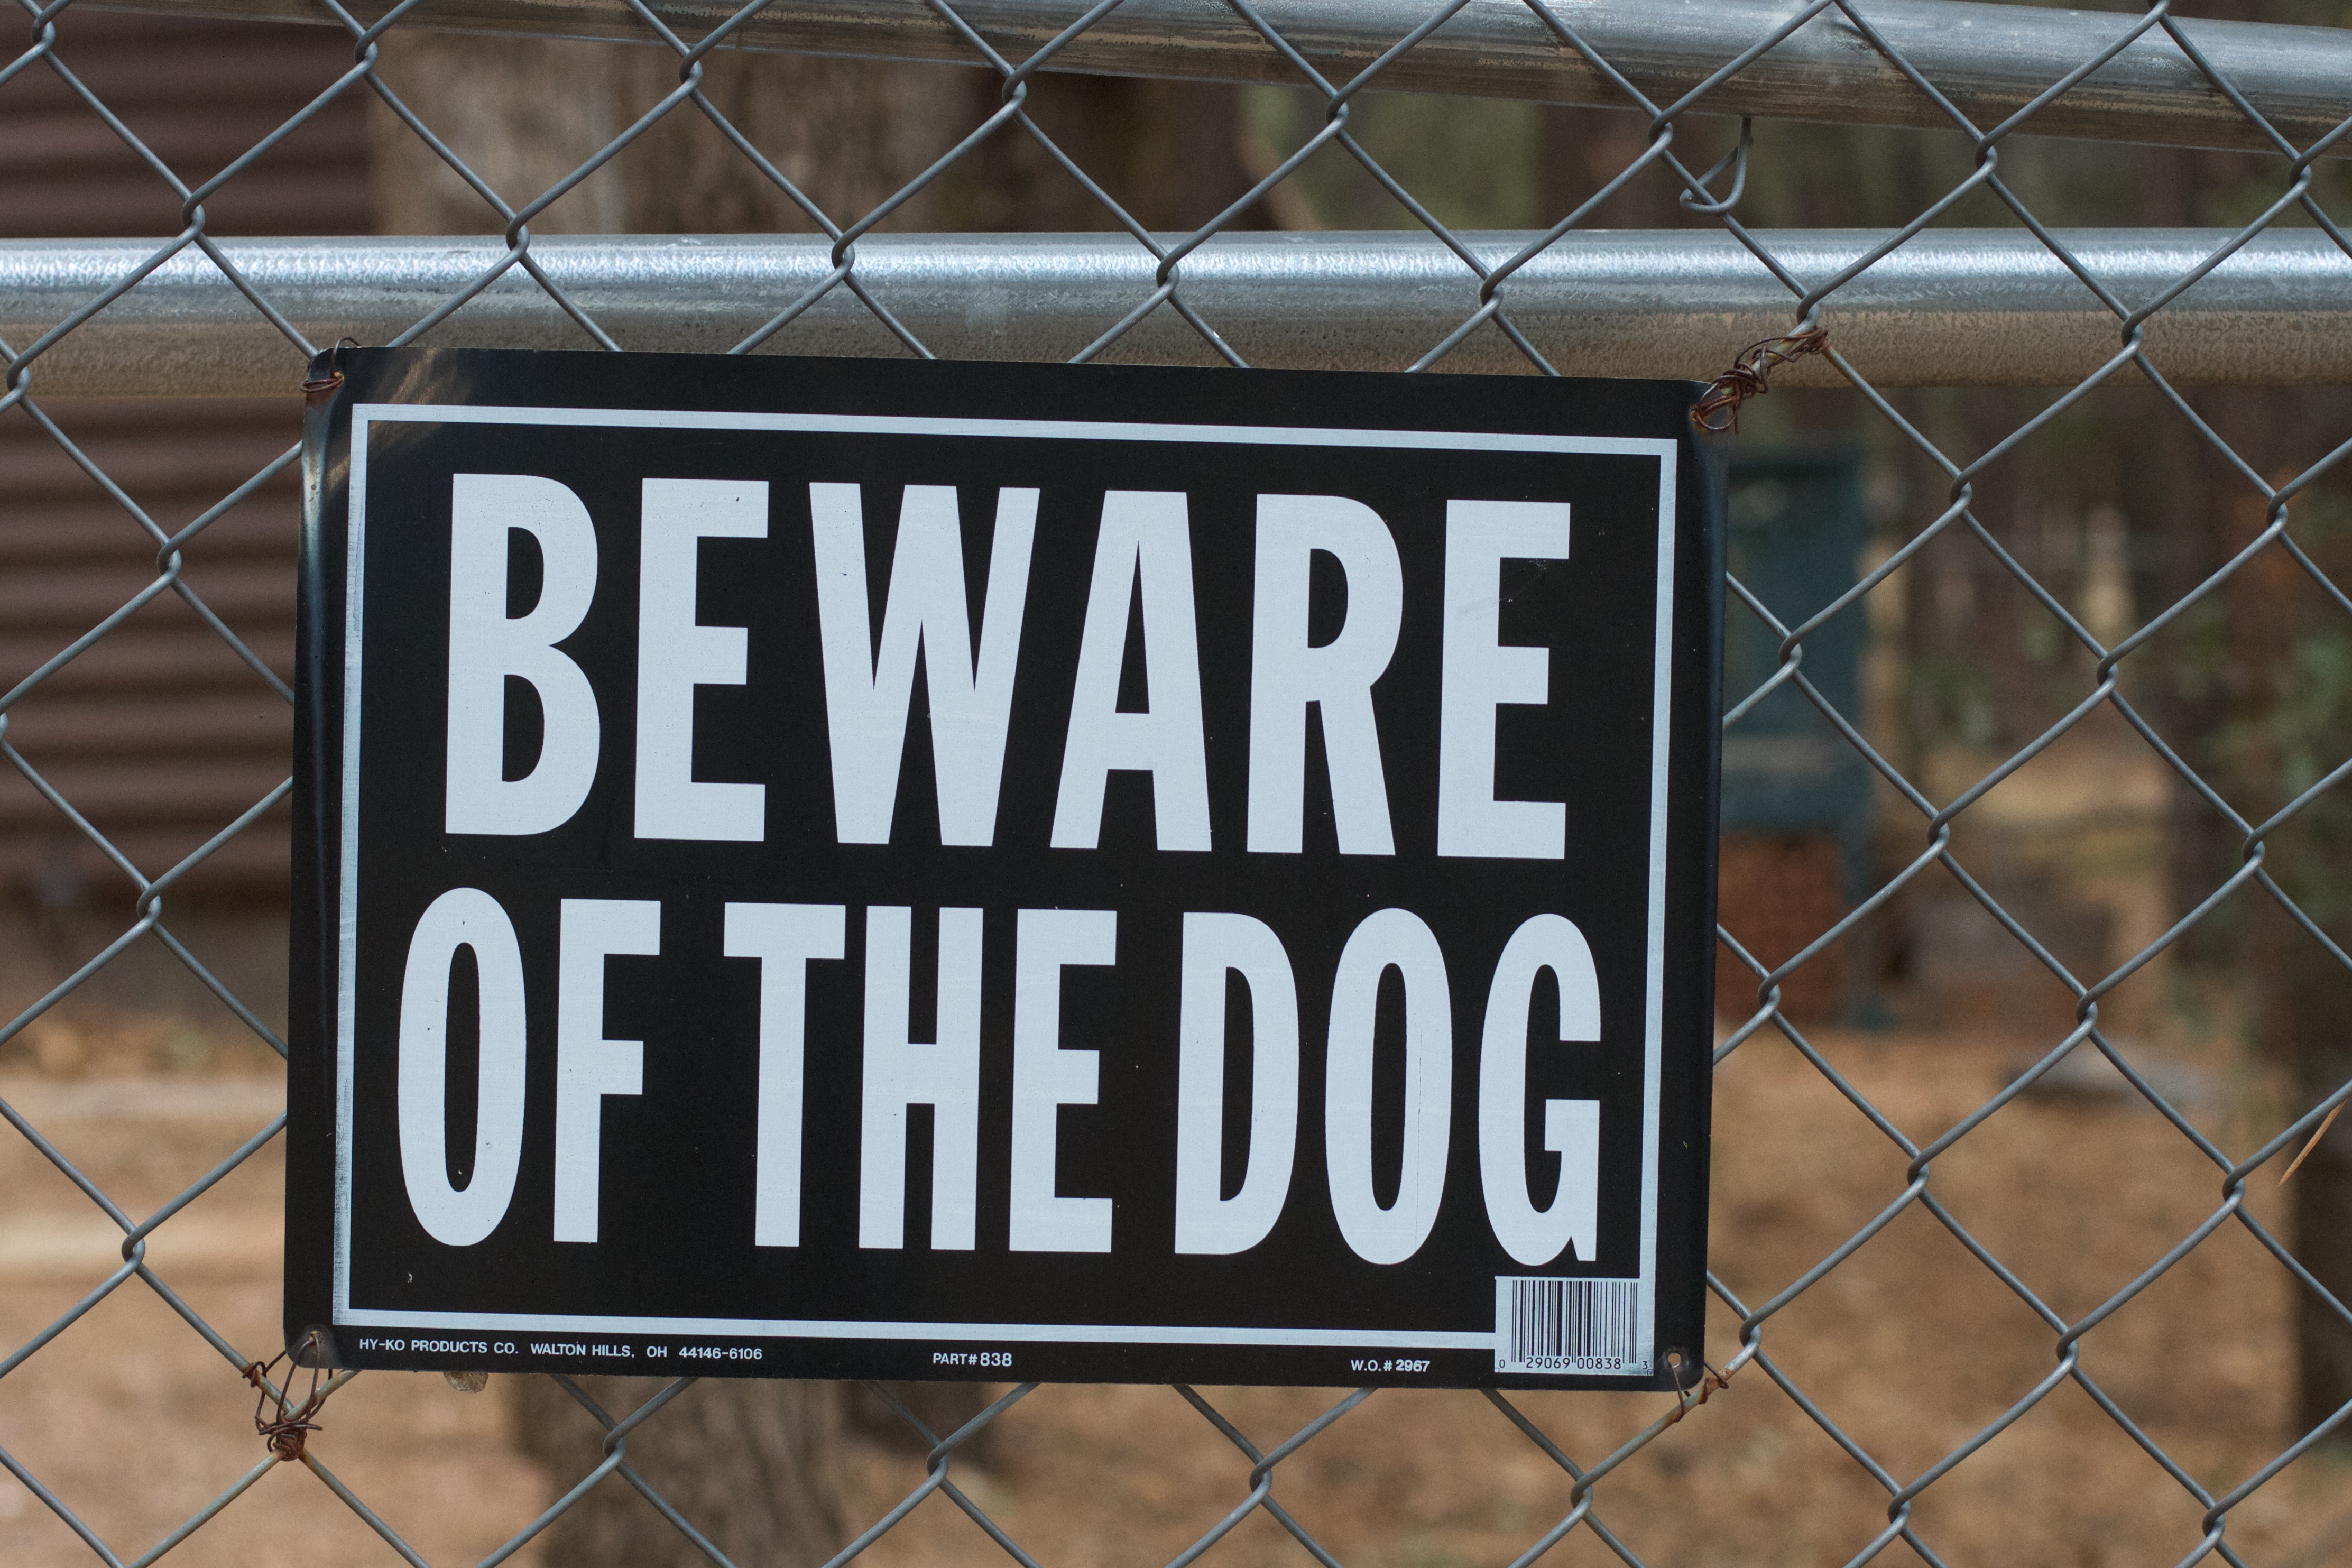
advertising, sign, street sign, signage, font, cool image